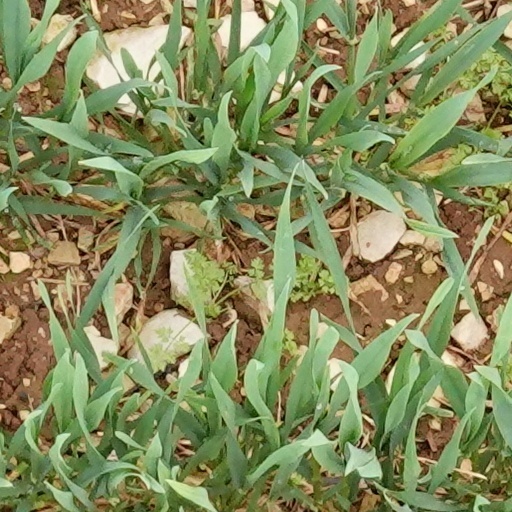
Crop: wheat